Answer in natural language. Considering the relative positions, where is Window with respect to gray oval dog bed? Choose between the following options: below or above
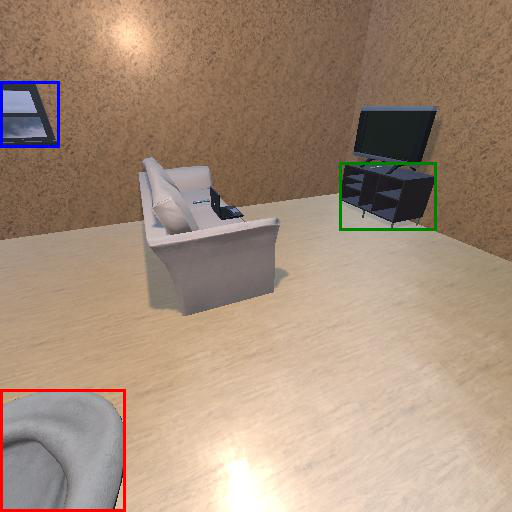
<answer>above</answer>